Hirofumi Moriyasu

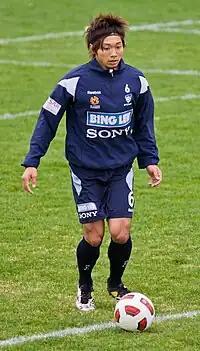
Moriyasu training with Sydney FC in 2010

is a former Japanese footballer who played as a defender.